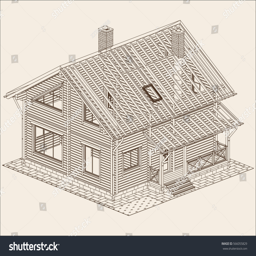
the author 's project of a wooden house from glued profiled beam with the rafters on the roof .